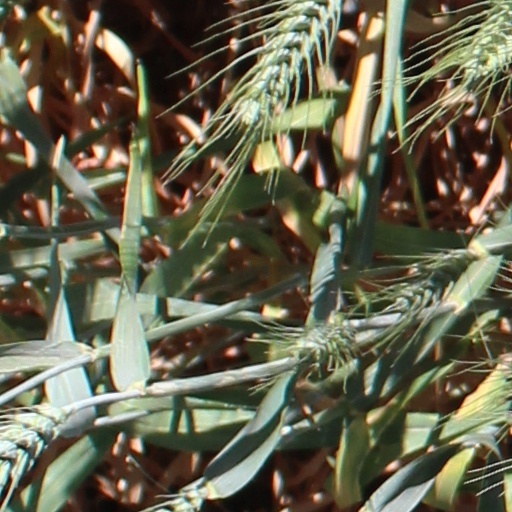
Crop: wheat